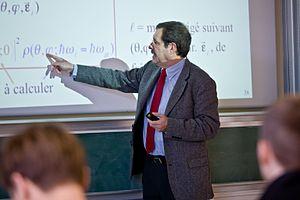
Photo d'Alain Aspect, en cours à l'École polytechnique